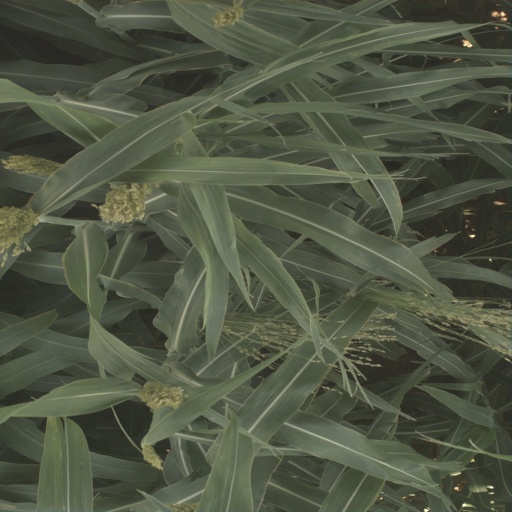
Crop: sorghum